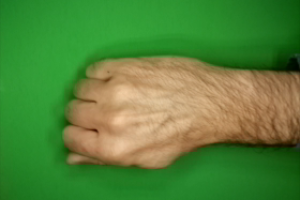
Label: rock